Killing of Linda Agostini

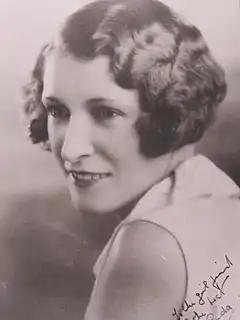
Linda Agostini

On 1 September 1934, the badly burned body of a woman with a bullet through the neck was found in a culvert running under Howlong Road in Albury, New South Wales, Australia. The body of the woman became posthumously known as Pyjama Girl.